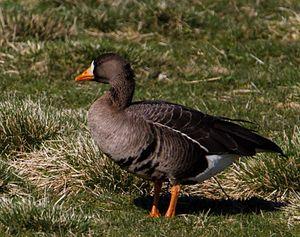
Cette liste de la faune française regroupe les espèces de Galloanserae peuplant la France métropolitaine.